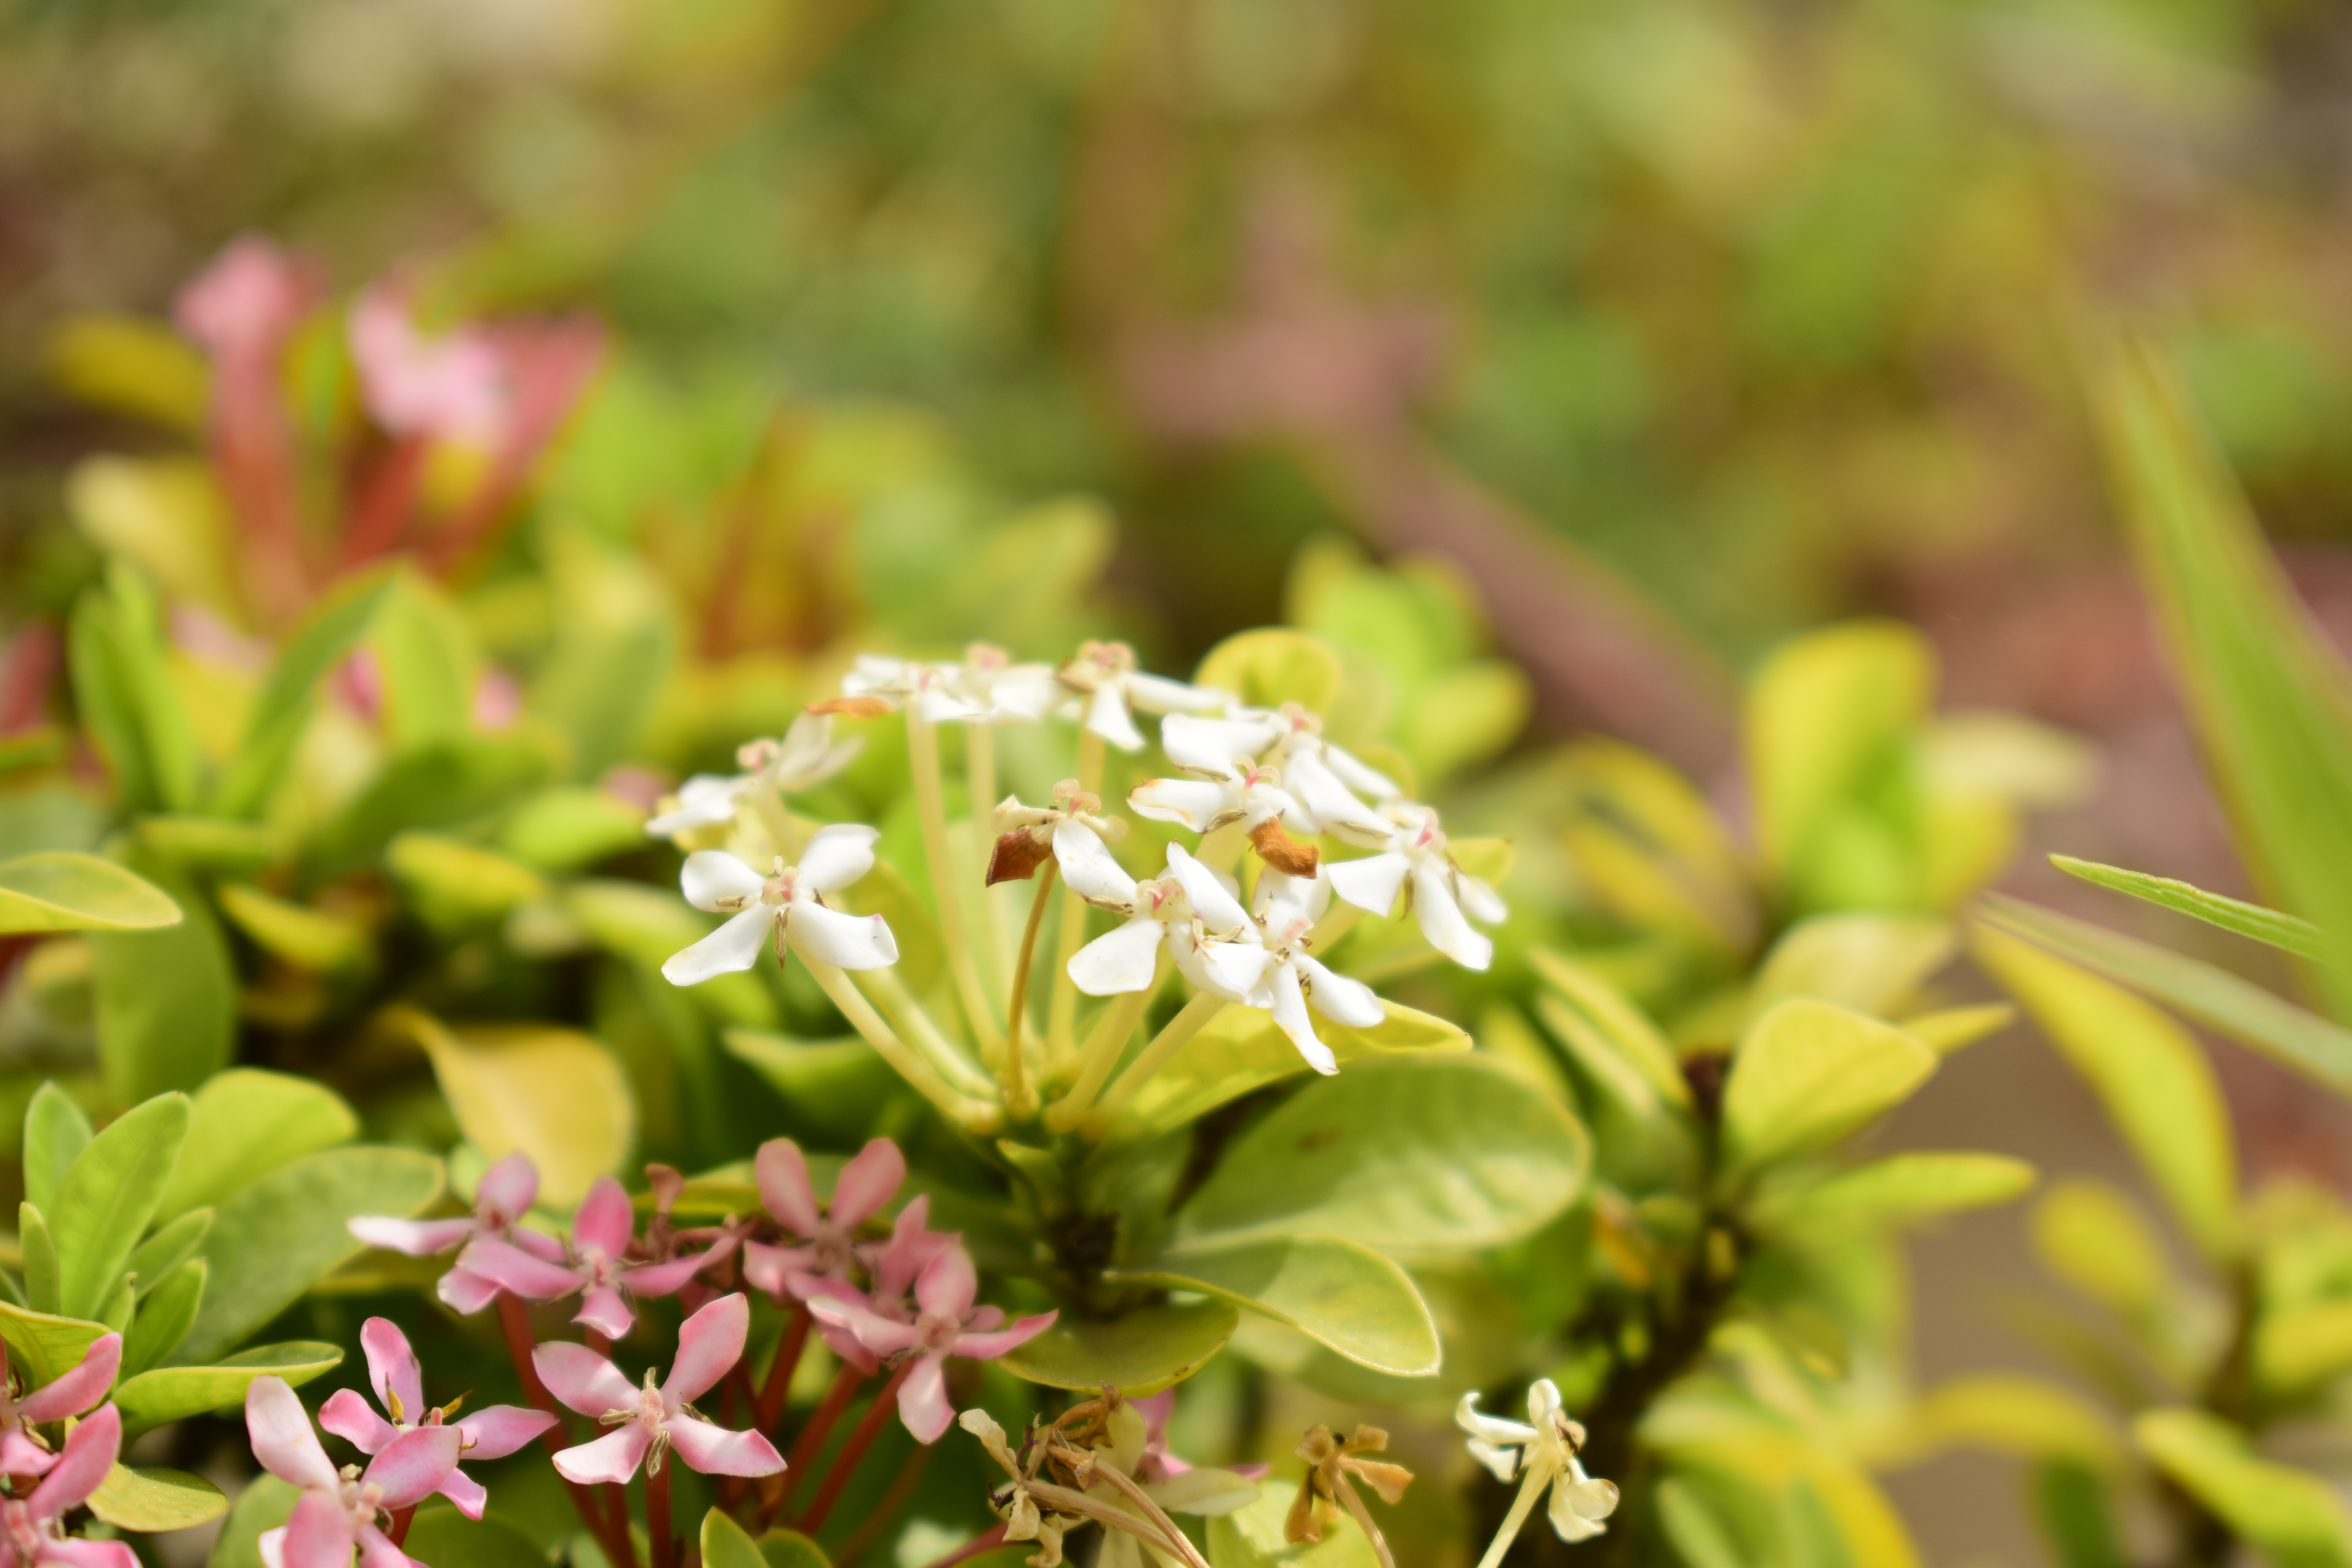
small flowers, plant, flower, flora, spring